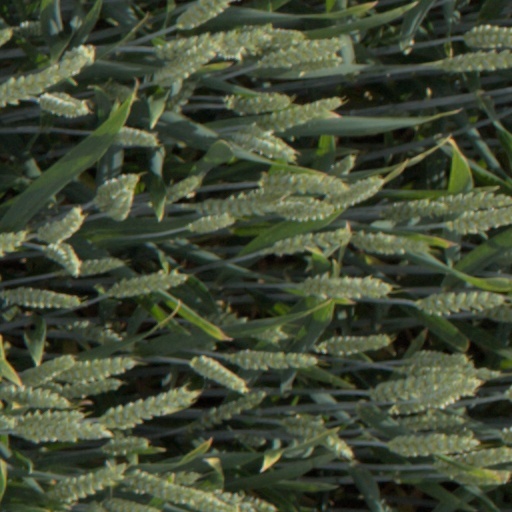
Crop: wheat